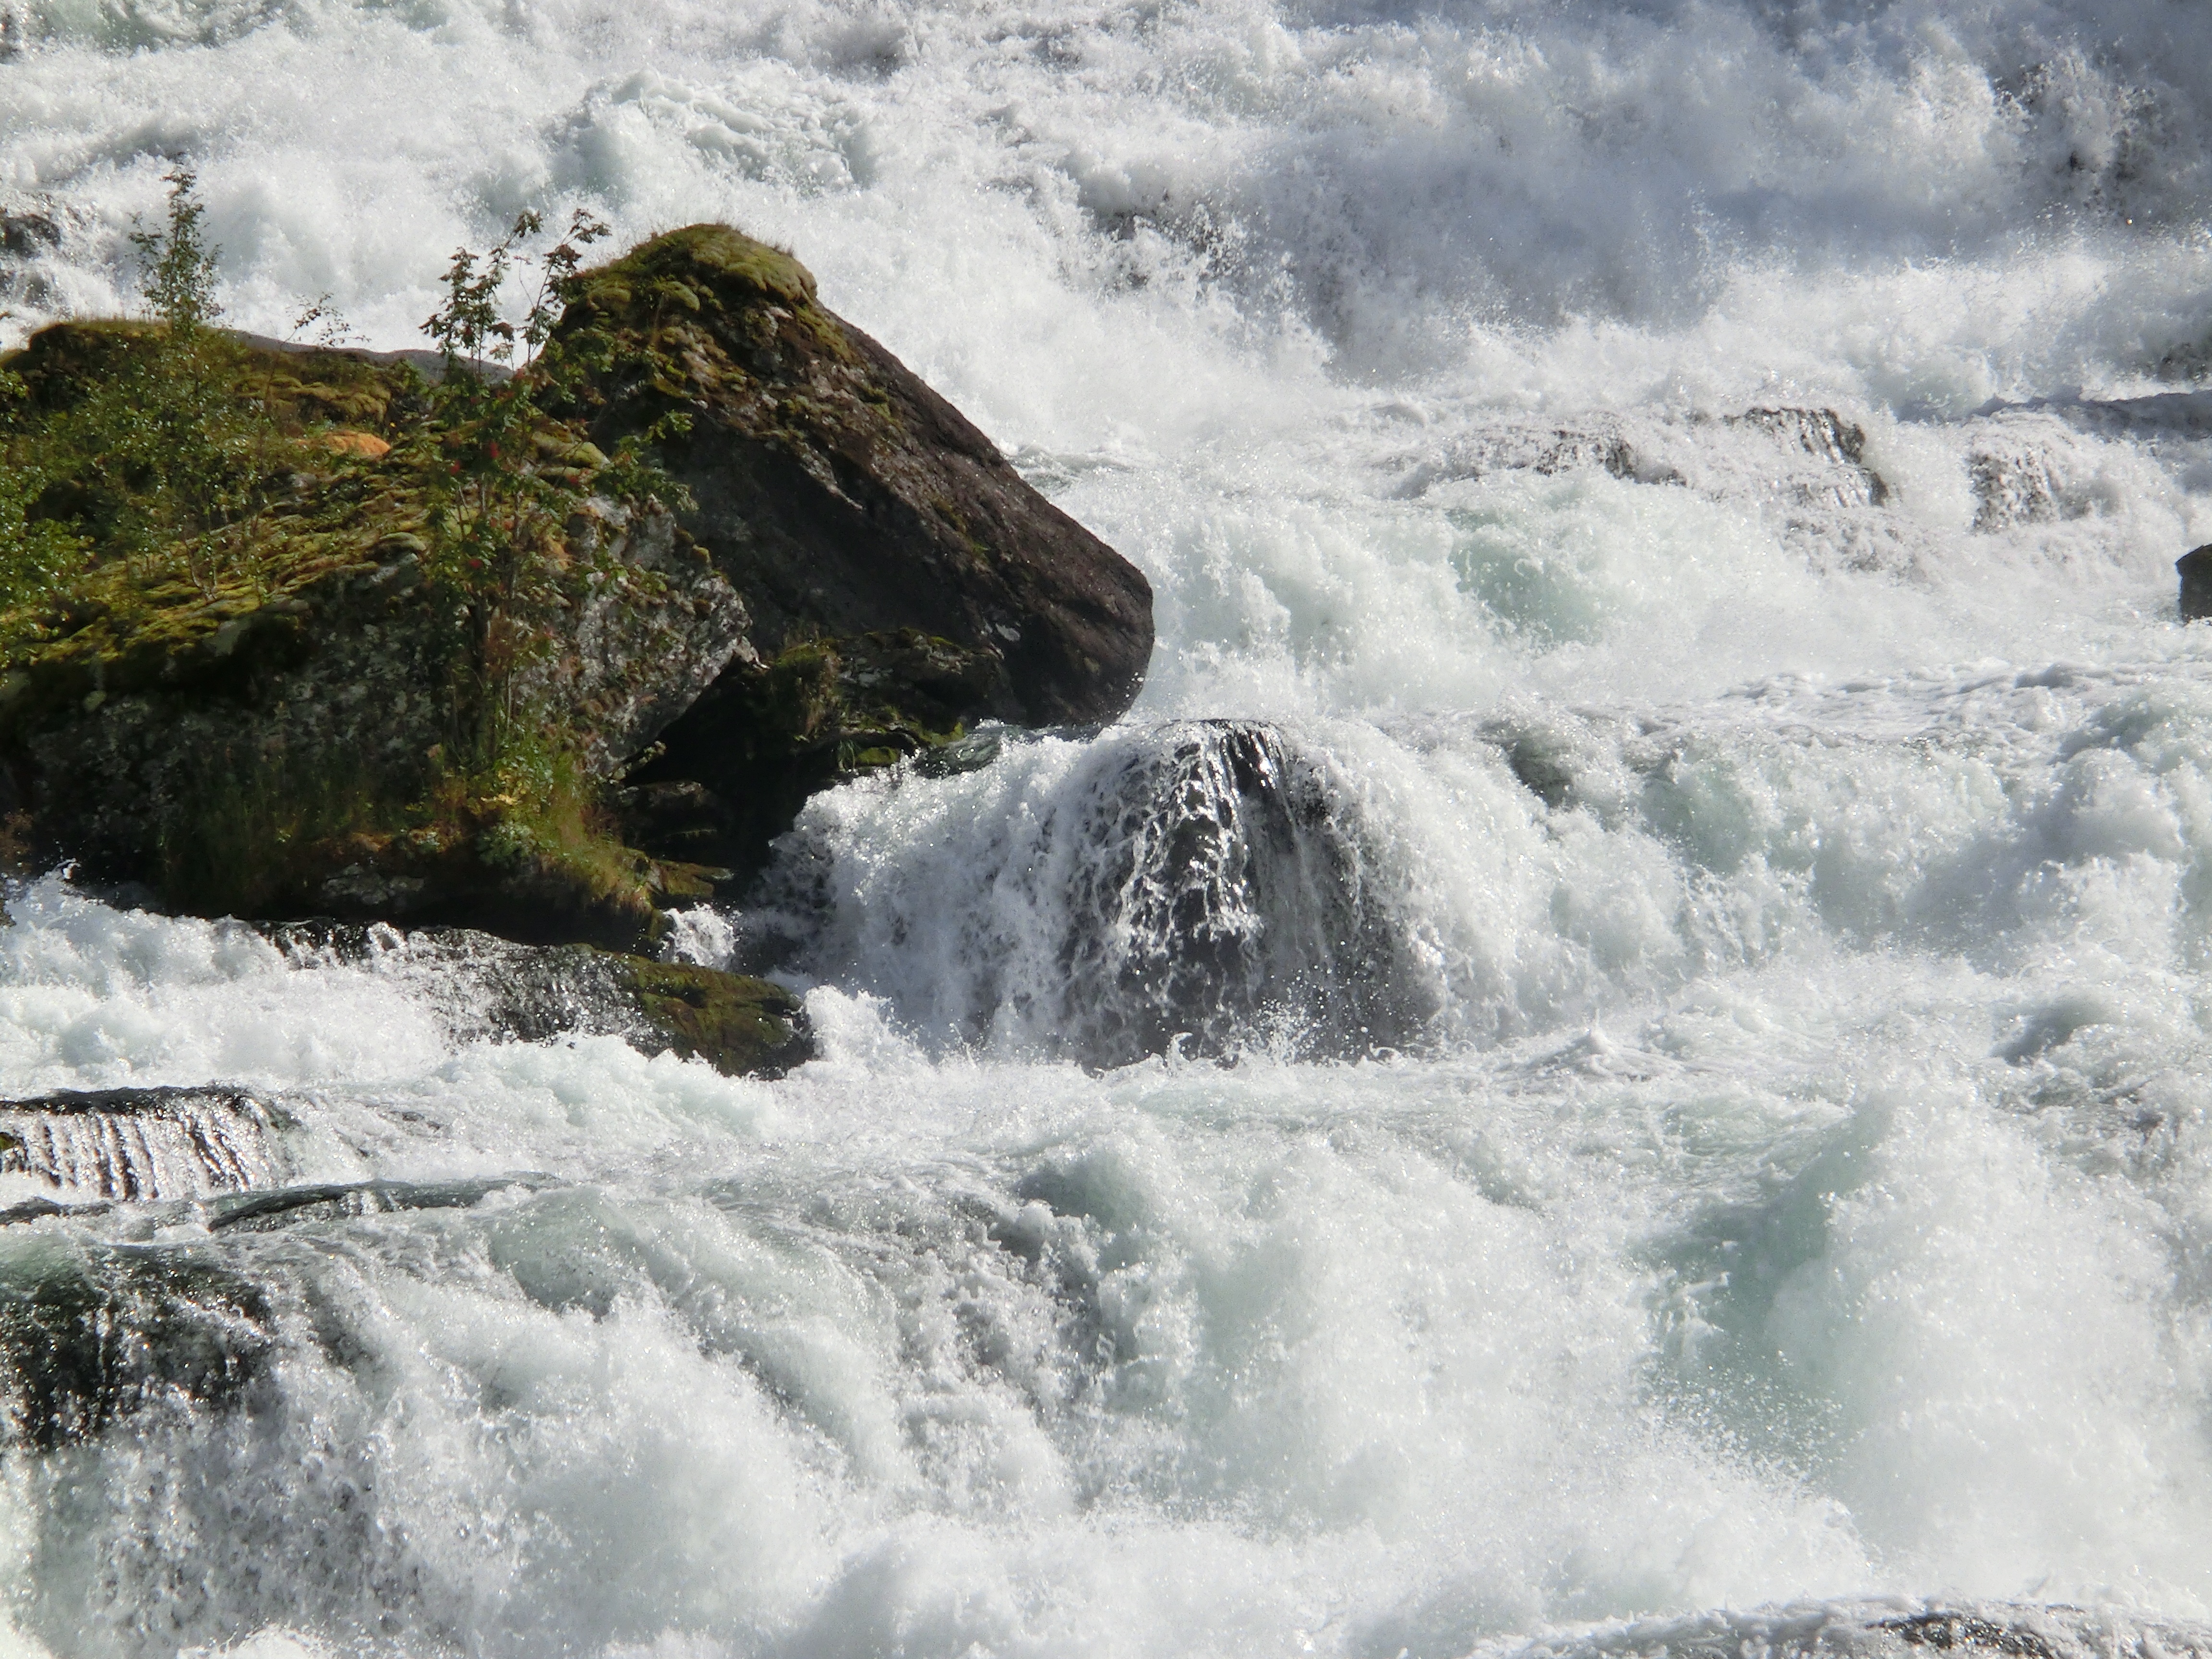
sea, coast, water, nature, rock, ocean, waterfall, shore, wave, river, stone, wild, cow, rapid, body of water, roar, water feature, norway, murmur, atmospheric phenomenon, wind wave